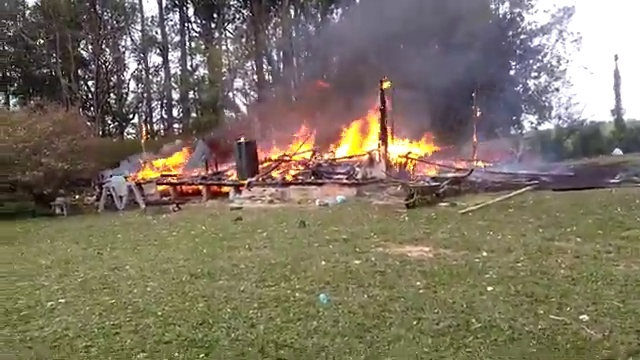
Fire: yes
Smoke: yes